August 2045 lunar eclipse

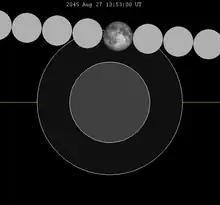
The Moon's hourly motion shown right to left

A penumbral lunar eclipse will occur at the Moon’s descending node of orbit on Sunday, August 27, 2045, with an umbral magnitude of −0.3899. A lunar eclipse occurs when the Moon moves into the Earth's shadow, causing the Moon to be darkened. A penumbral lunar eclipse occurs when part or all of the Moon's near side passes into the Earth's penumbra. Unlike a solar eclipse, which can only be viewed from a relatively small area of the world, a lunar eclipse may be viewed from anywhere on the night side of Earth. Occurring about 1.6 days after apogee (on August 26, 2045, at 0:10 UTC), the Moon's apparent diameter will be smaller.